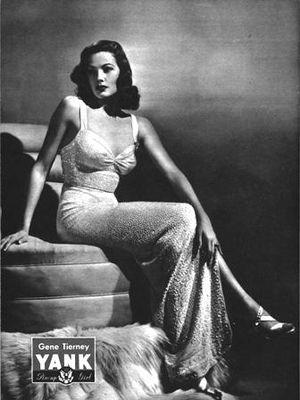
Gene Tierney [ d͡ʒiːn ˈtɪɚni] est une actrice américaine née à Brooklyn, New York, le 19 novembre 1920 et morte le 6 novembre 1991, à Houston, Texas.